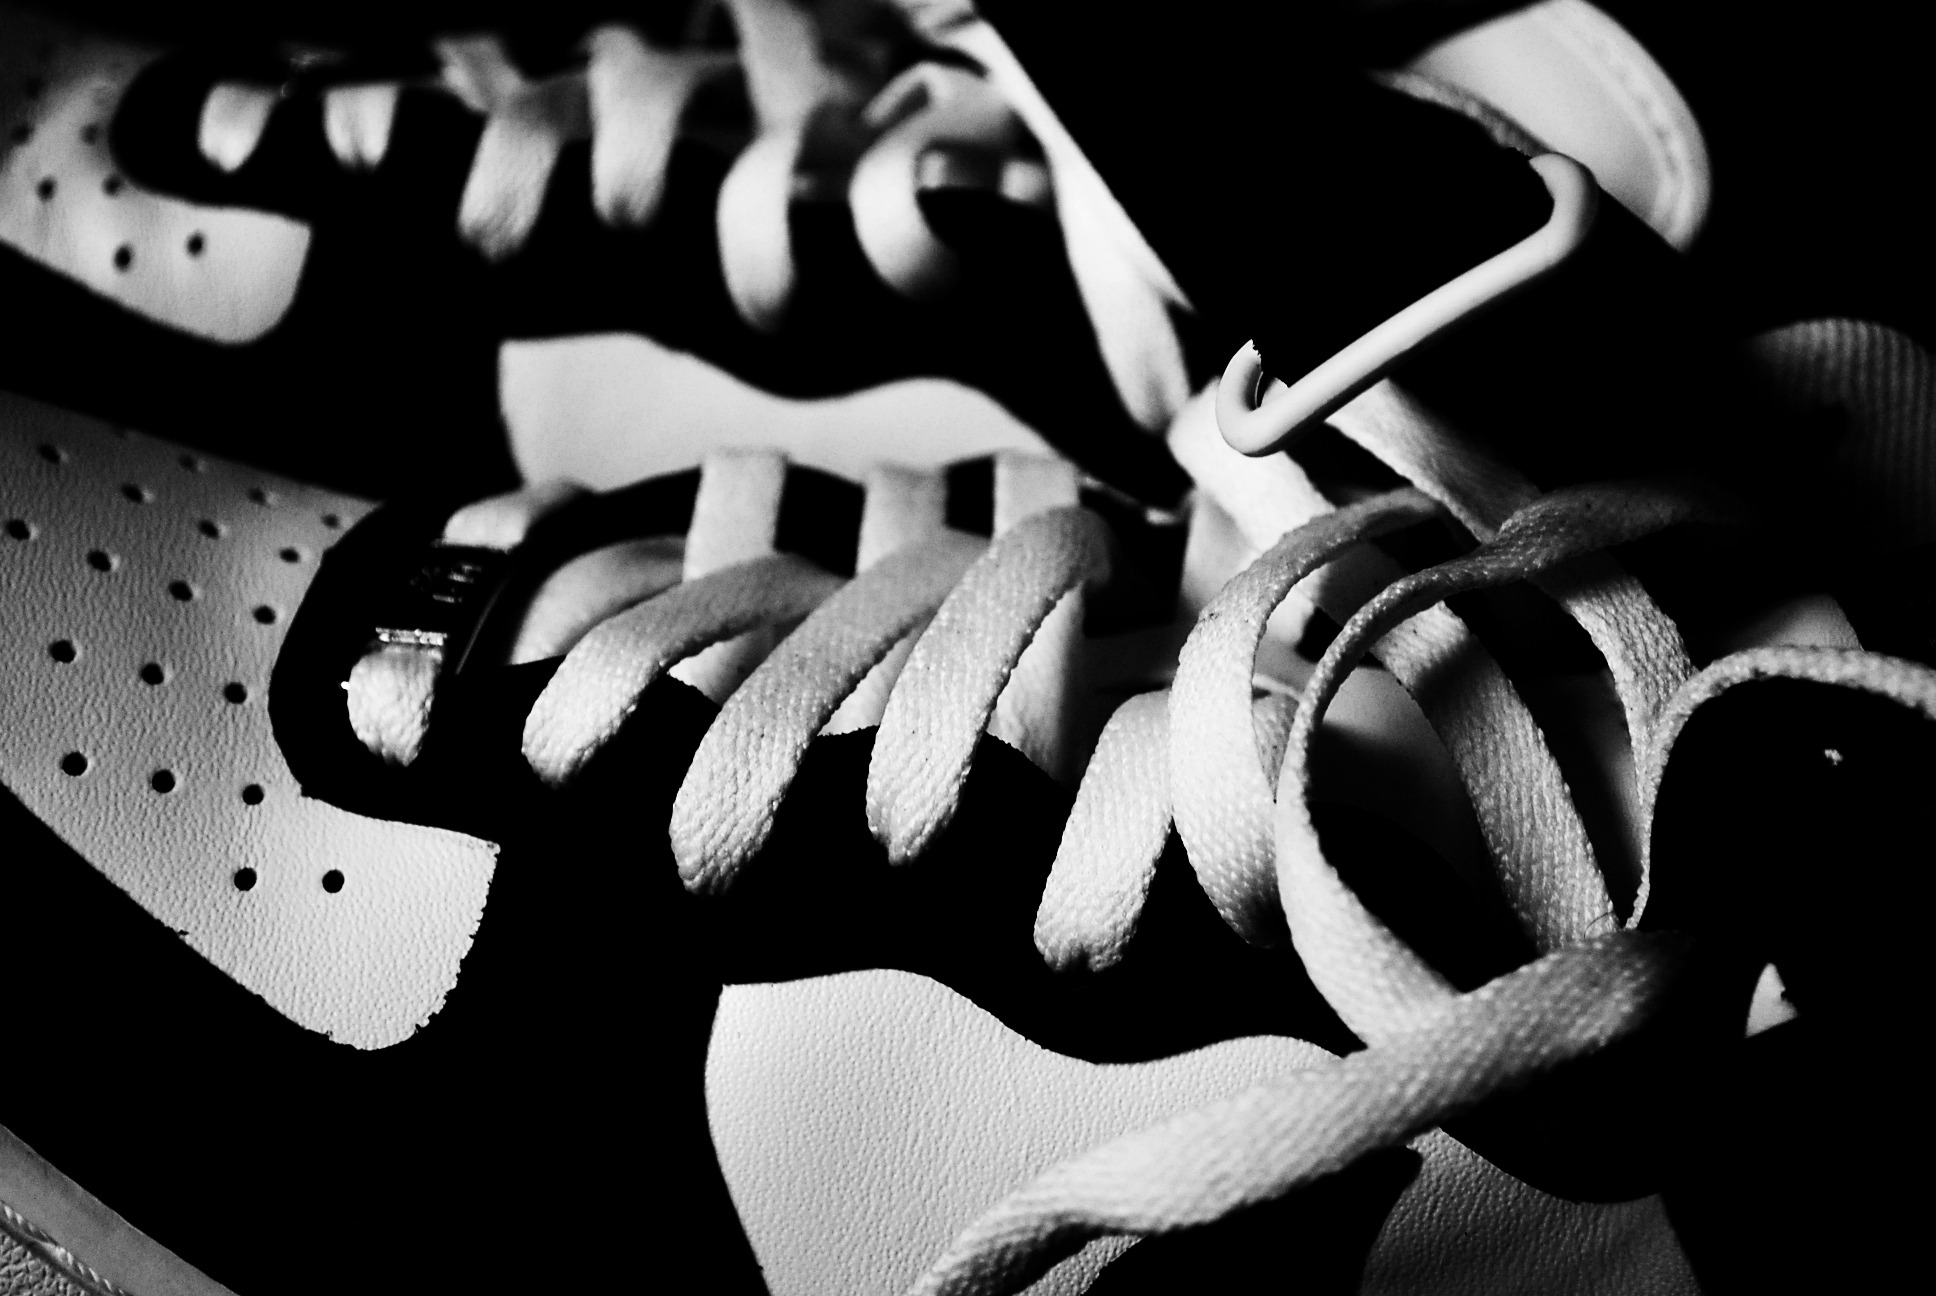
hand, black and white, white, sport, photography, nike, black, monochrome, binding, shoes, laces, sports, sneakers, footwear, lacie, monochrome photography, already